Sky position (RA, Dec in degrees): 49.343, -1.142
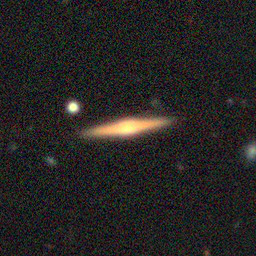
Galaxy morphology: Edge-on Galaxies with Bulge